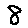
Label: 8